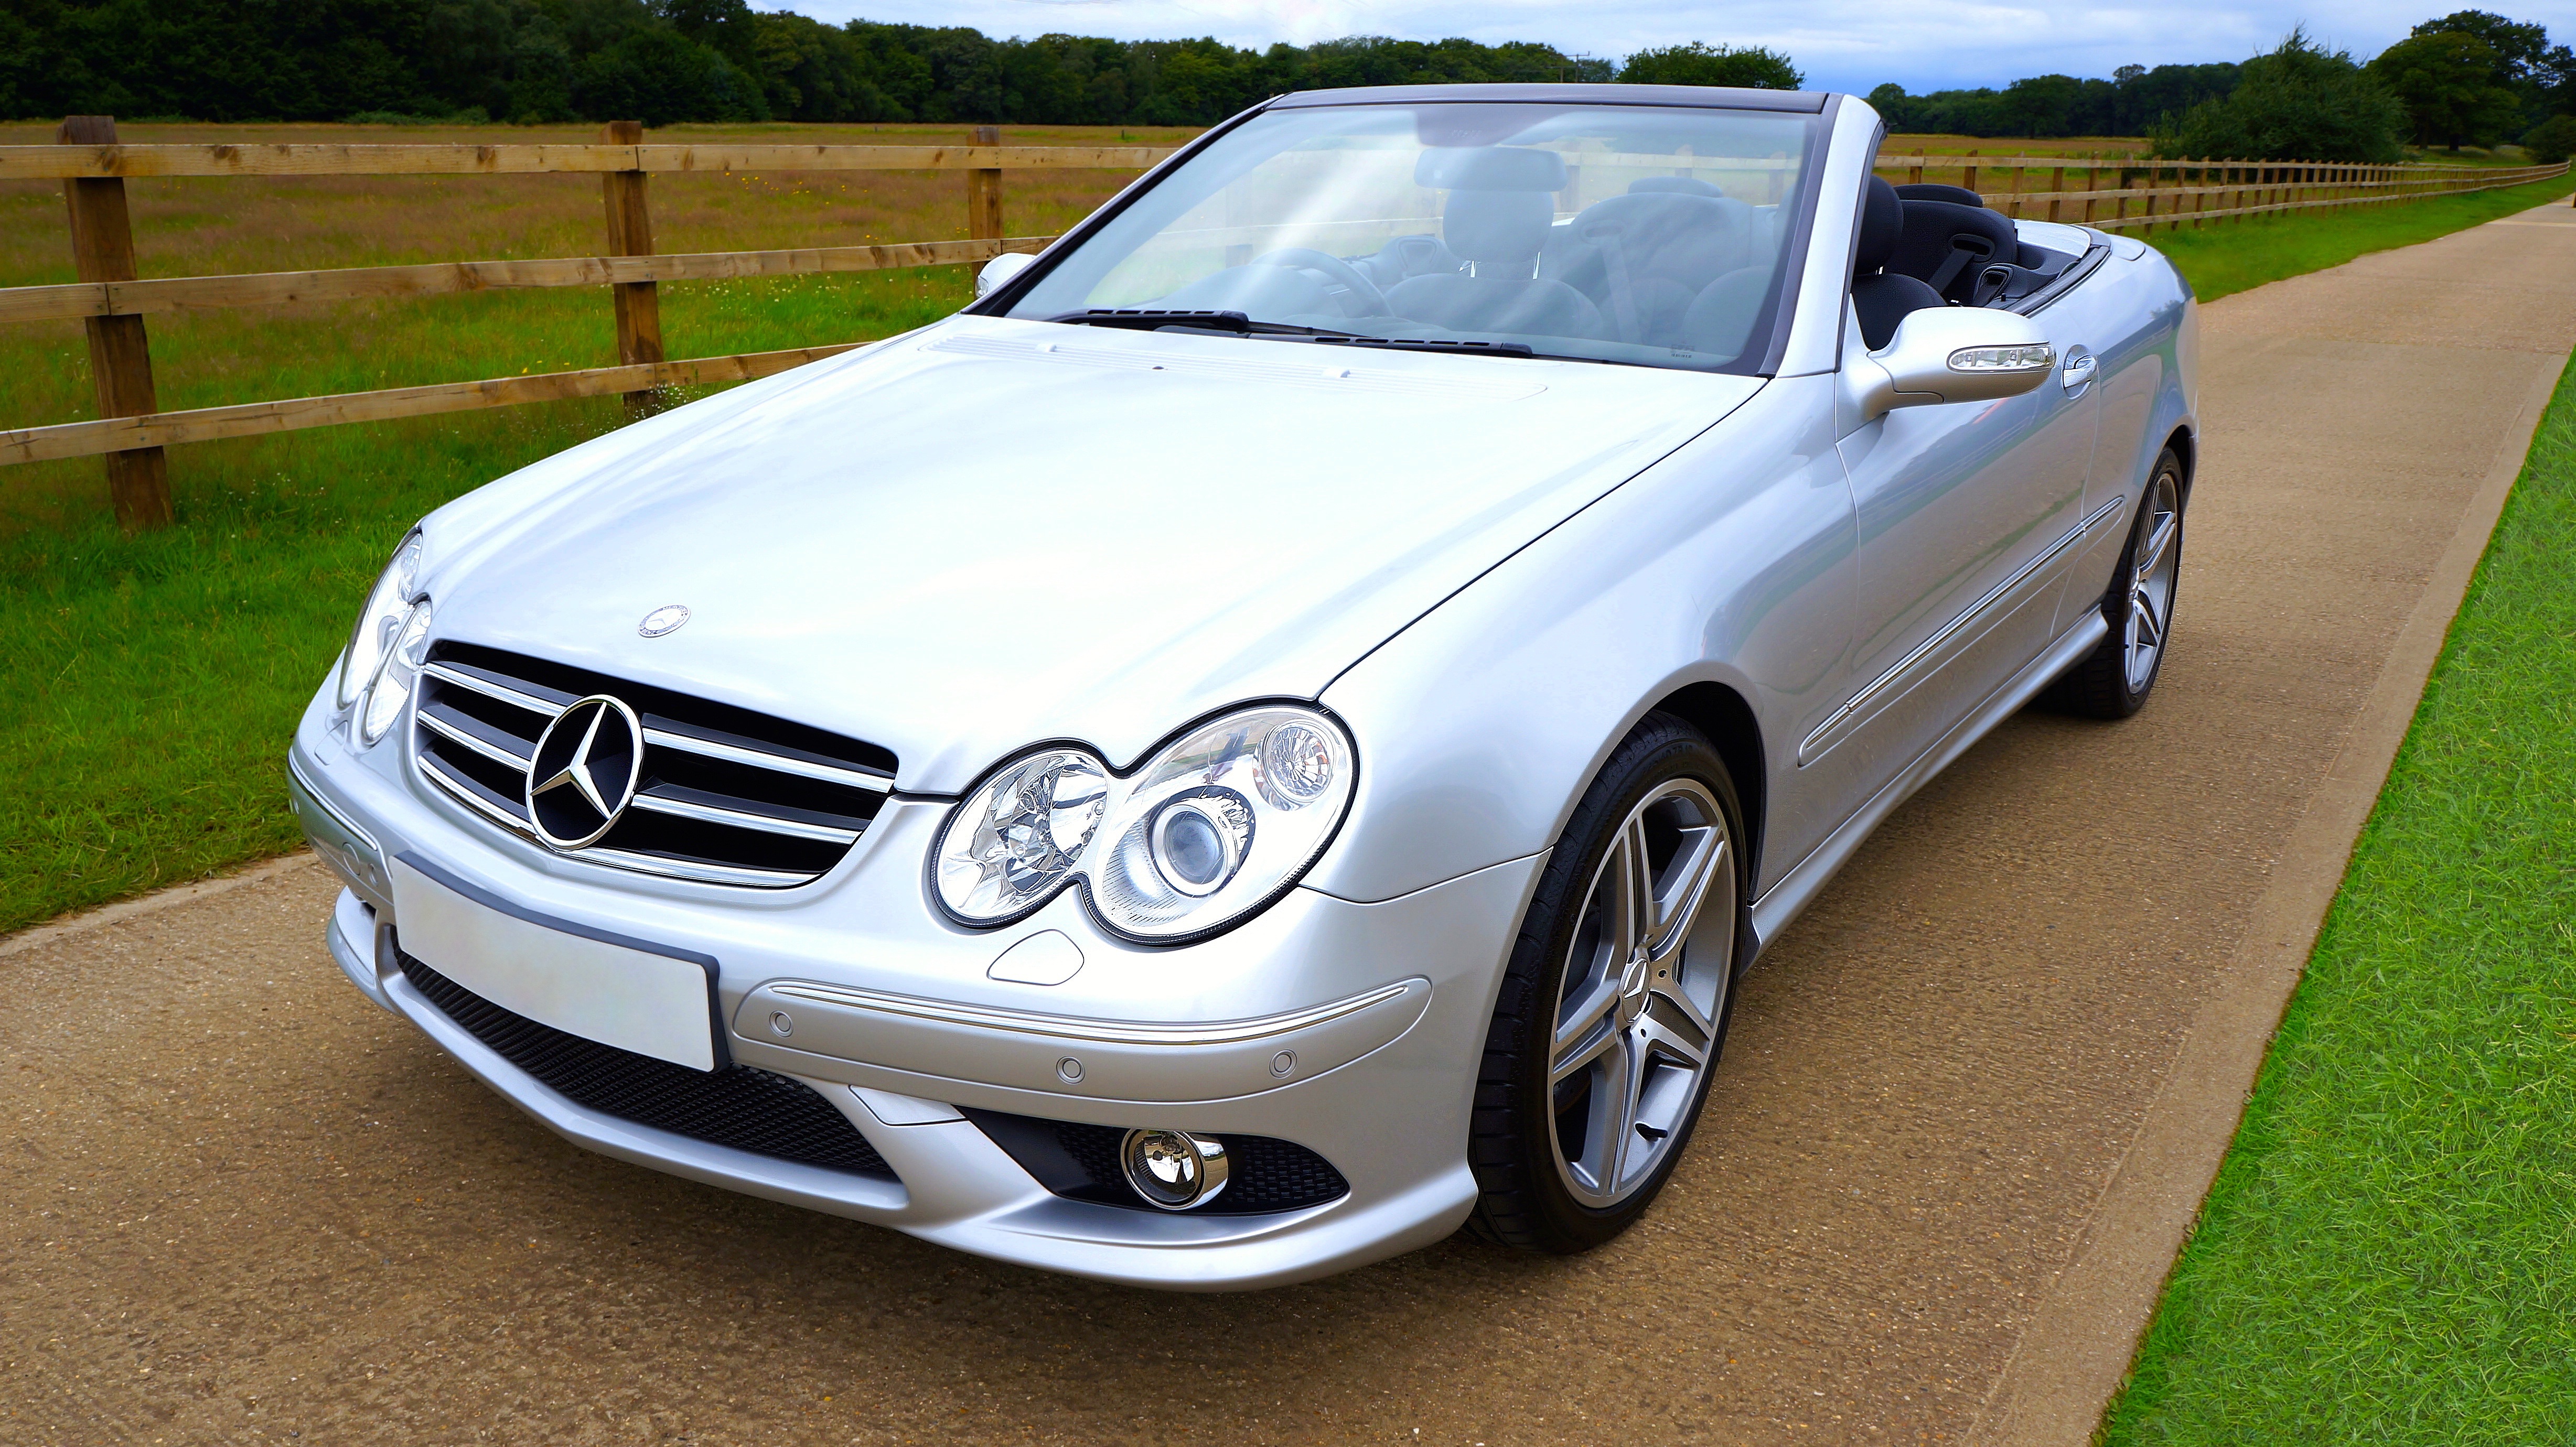
car, wheel, automobile, transportation, transport, vehicle, auto, modern, automotive, sports car, bumper, luxury, design, rim, motor, sedan, style, mercedes, convertible, coupe, mercedes benz, benz, land vehicle, automobile make, automotive exterior, automotive design, luxury vehicle, performance car, mercedes benz e class, mercedes benz cl class, mercedes benz clk class